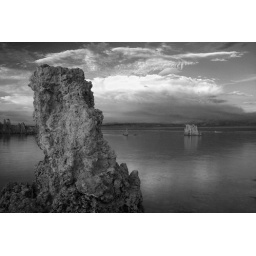
Mono Lake in black & white